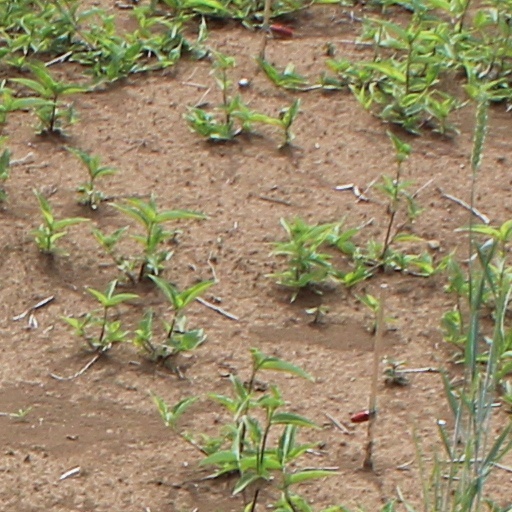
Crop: wheat